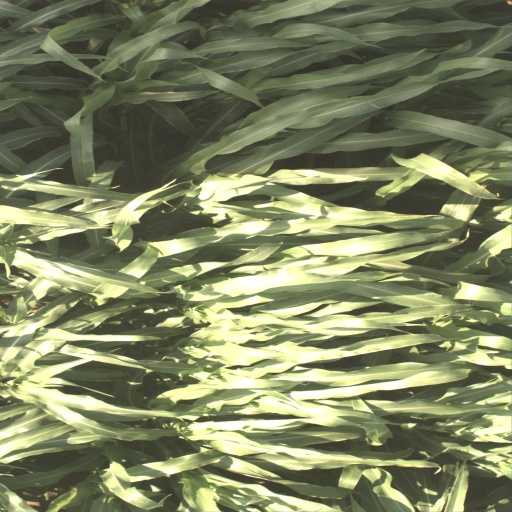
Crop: sorghum